Catechism

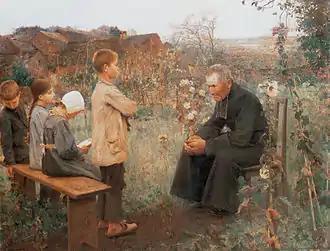
"The Catechism Lesson" by Jules-Alexis Meunier

Catechism by Alcuin contains questions and answers. The question is asked by a student and the teacher answers him.